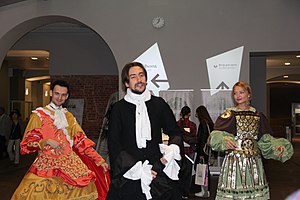
Eremitagens Volontørtjeneste (Skt. Petersborg)
Volontører ved arrangementet Discover your Europe den 22/9/18.
Volontører ved Discover your Europe
Volontørtjenesten ved Eremitagen i Sankt Petersborg er en afdeling, der udgøres af frivillige fra Rusland og resten af verden, som assisterer flere afdelinger ved det store museum. Volontørtjenestens kontorer har til huse på Vinterpaladset, hvor de tilknyttede har deres daglige gang.